Fam89A

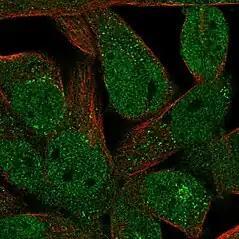
Immunofluorescent staining of RH-30 cell line reveals FAM89A localization to Golgi apparatus, vesicles, and nucleoplasm (shown in green).

The FAM89A promoter region is 1,104 base pairs in length. It contains binding sites for various transcription factors, including TFIIB (RNA polymerase II transcription factor IIB), PLAG1 (pleomorphic adenoma gene 1), MZF1 (myeloid zinc finger 1 factors), and SP1 (GC-Box factors SP1/GC).